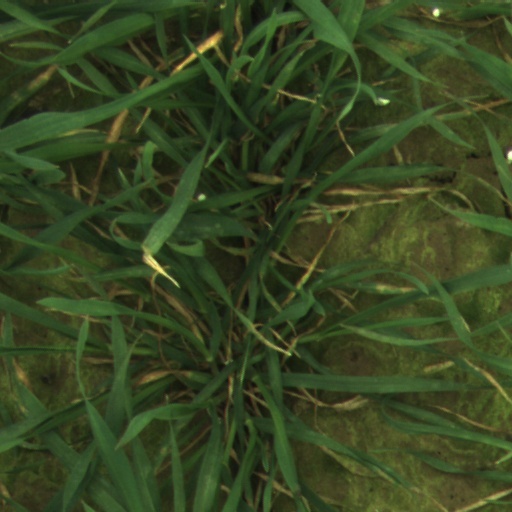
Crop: wheat